Varaize

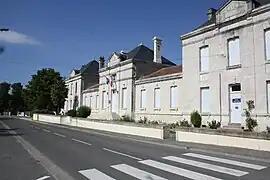
Town hall

Varaize is a commune in the Charente-Maritime department in southwestern France.